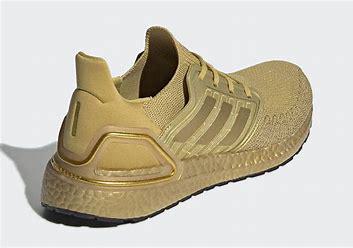
Brand: Adidas
Model: Ultra Boost 20